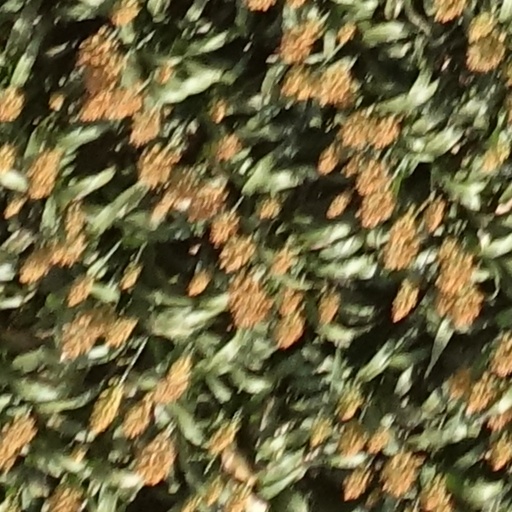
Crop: sorghum